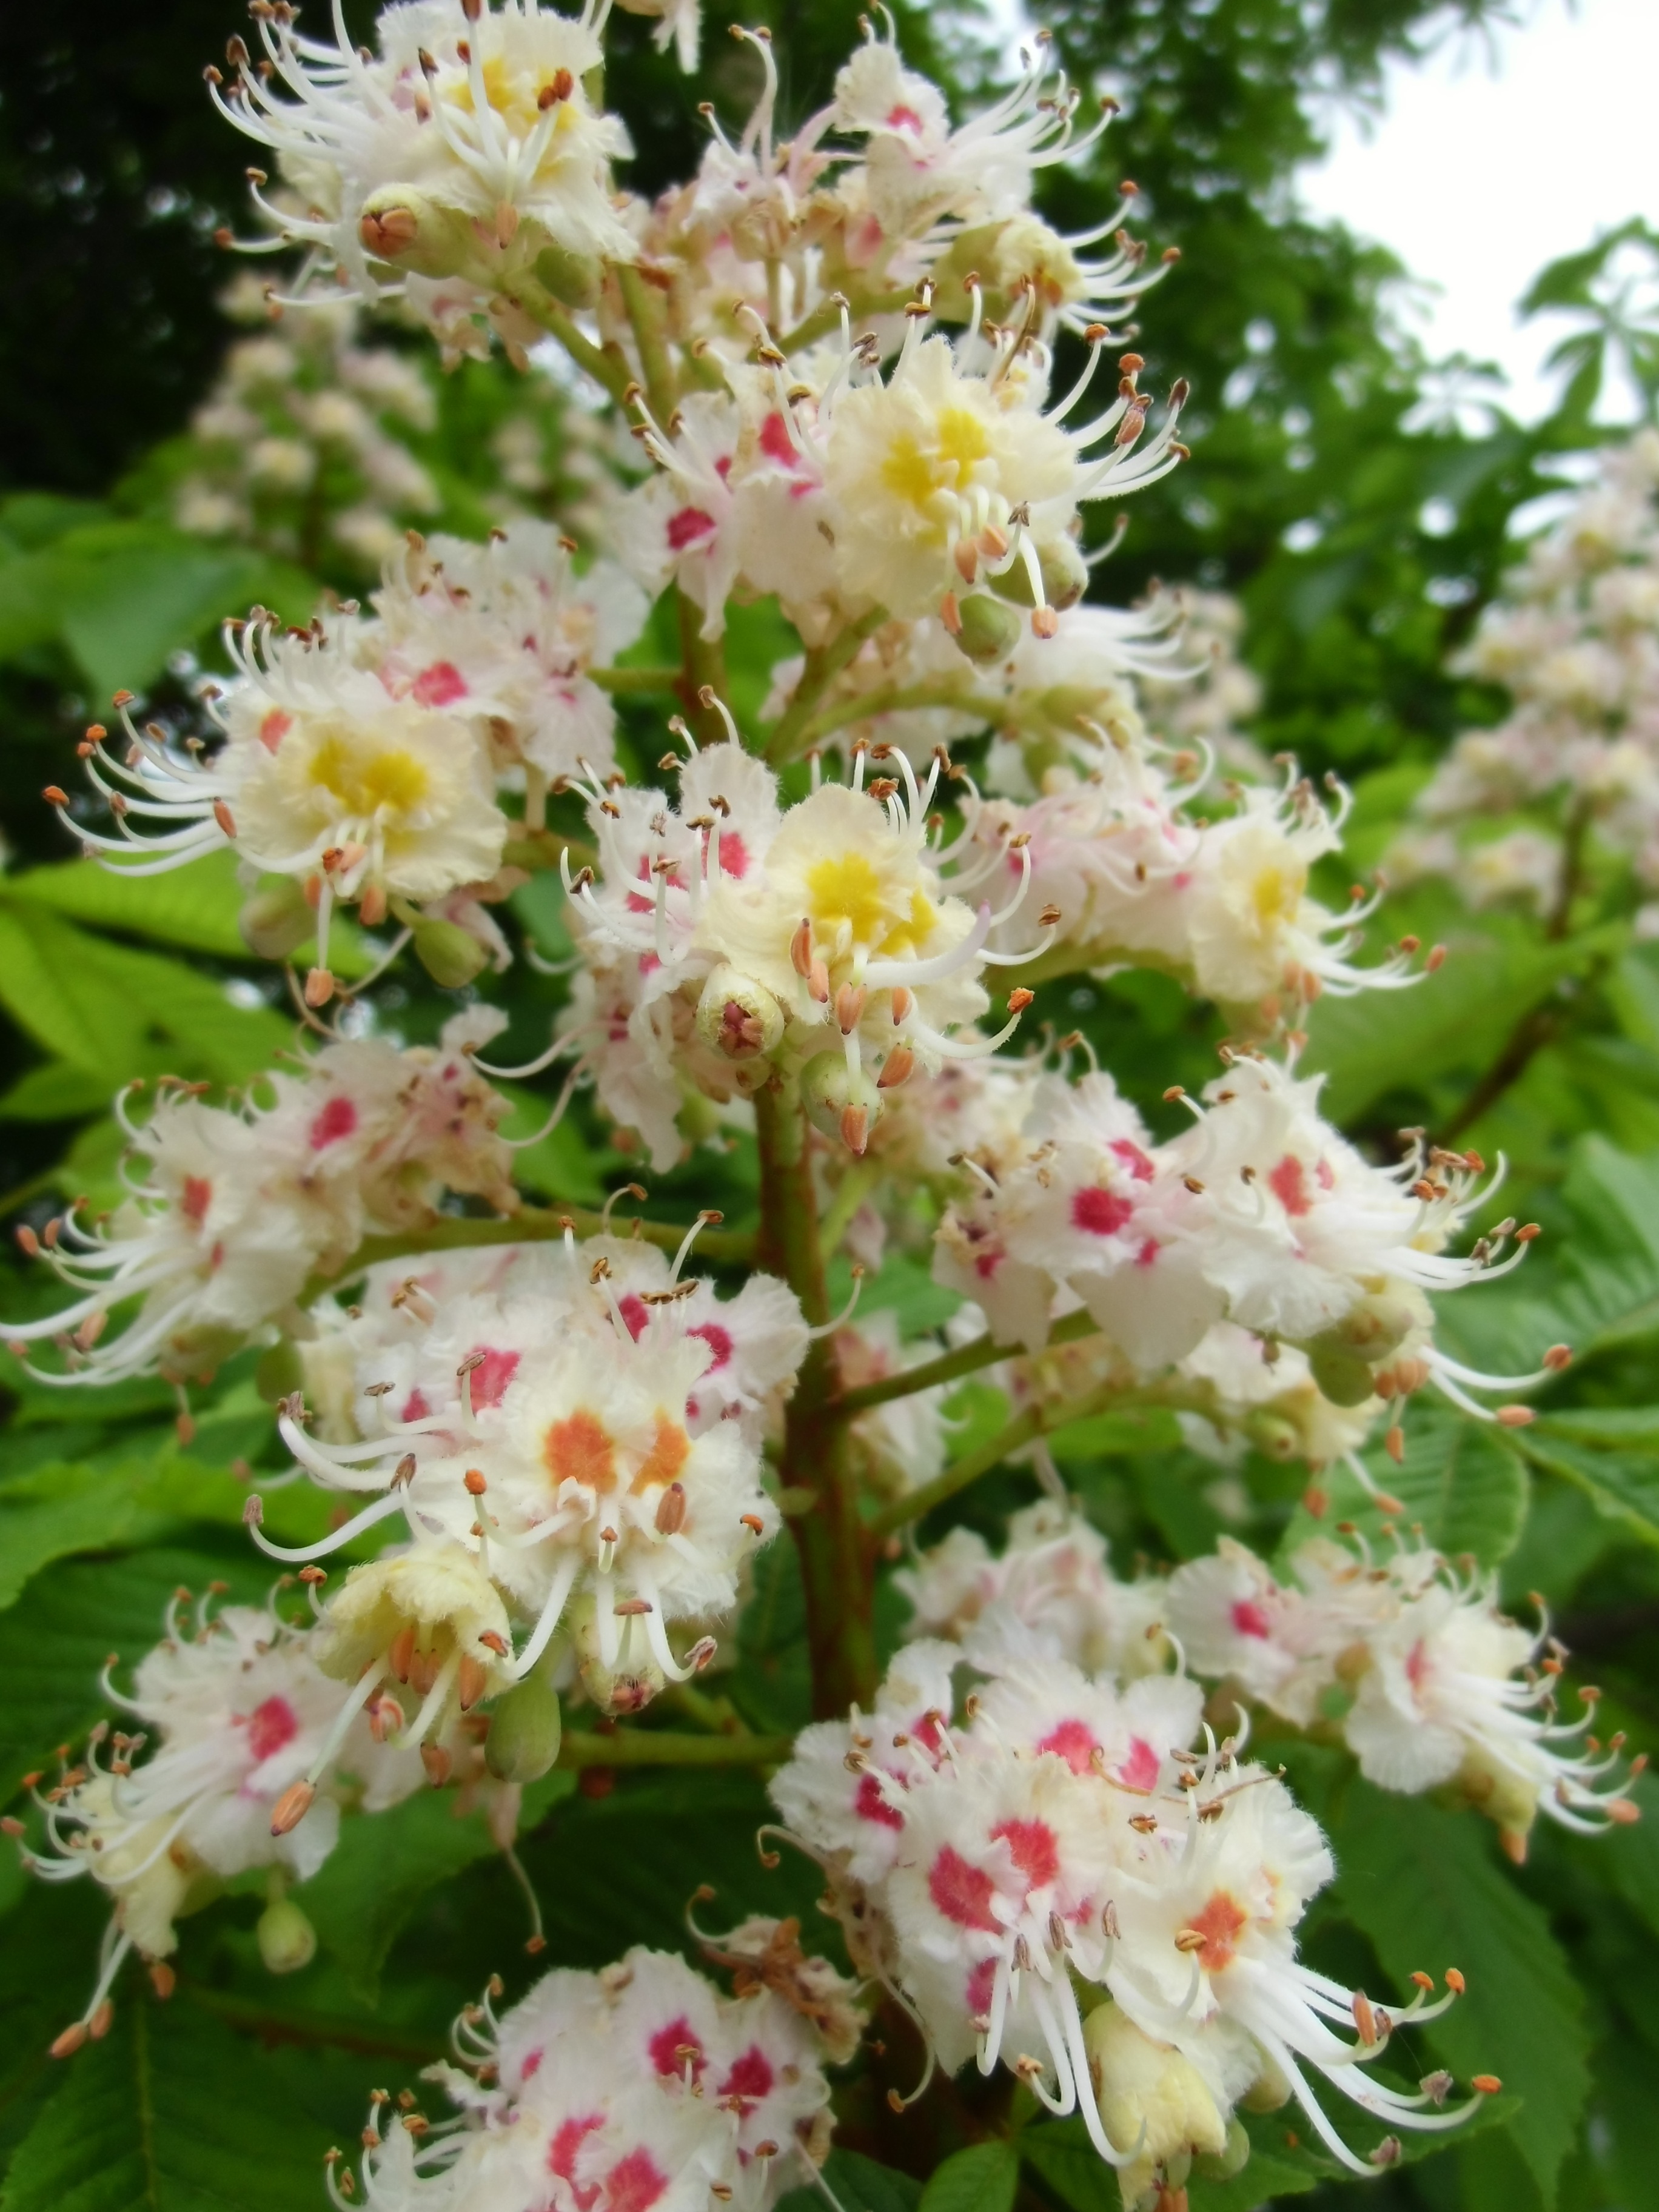
tree, blossom, plant, flower, produce, botany, shrub, rhododendron, medicinal plant, chestnut tree, flowering plant, buckeye, white rosskastanie, woody plant, land plant